Mike Calvert

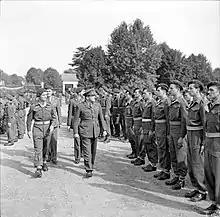
Calvert at the ceremony marking the passing of 3 and 4 SAS to France in October 1945.

Calvert was evacuated to Britain on medical grounds (ironically following an accidental injury) in September 1944. To his dismay, the Chindits were disbanded while he was still in hospital.